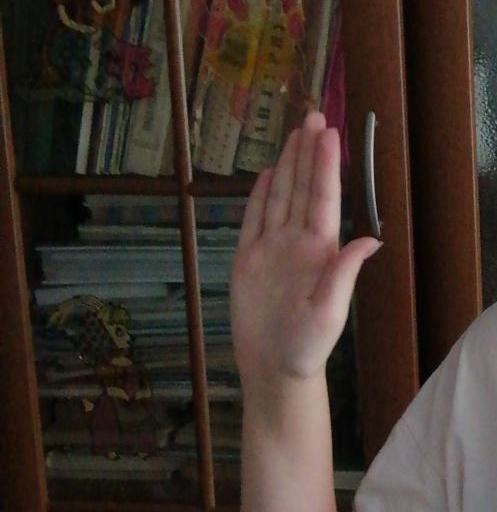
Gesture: stop